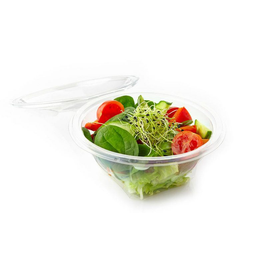
Label: plastic